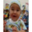
Label: baby